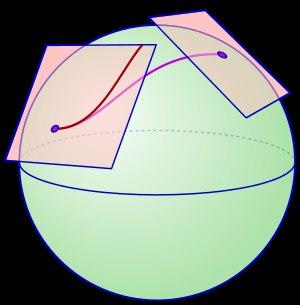
En mathématiques, et plus précisément en géométrie différentielle, une connexion affine est un objet géométrique défini sur une variété différentielle, qui connecte des espaces tangents voisins, et permet ainsi à des champs de vecteurs tangents d'être dérivés comme si c'étaient des fonctions définies sur la variété et prenant leurs valeurs dans un unique espace vectoriel. La notion de connexion affine prend ses racines dans la géométrie du XIXᵉ siècle et dans le calcul tensoriel, mais ne fut pleinement développée qu'au début des années 1920, par Élie Cartan et par Hermann Weyl. La terminologie est due à Cartan et trouve son origine dans l'identification des espaces tangents dans l'espace euclidien Rⁿ par des translations : l'idée est qu'un choix de connexion affine fait ressembler une variété à un espace euclidien, non seulement de façon différentiable en un point, mais en tant qu'espace affine.